Bruna Benites

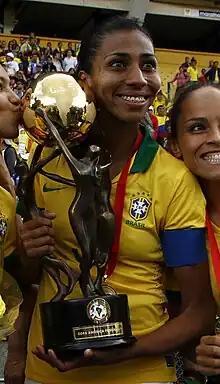
Bruna Benites in 2014

Bruna Beatriz Benites Soares (born 16 October 1985), commonly known as Bruna Benites or simply Bruna, is a Brazilian footballer who plays as a defender for Campeonato Brasileiro de Futebol Feminino Série A1 club Internacional.